A Man Changes Skin

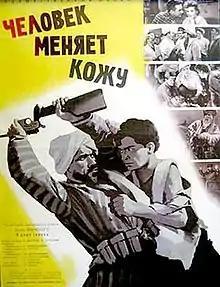

A Man Changes Skin is a 1960 Soviet mystery drama film directed by Rafail Perelshtejn.